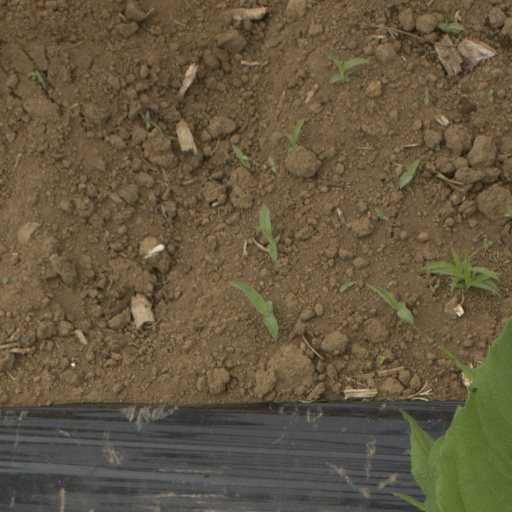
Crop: Jerusalem artichoke